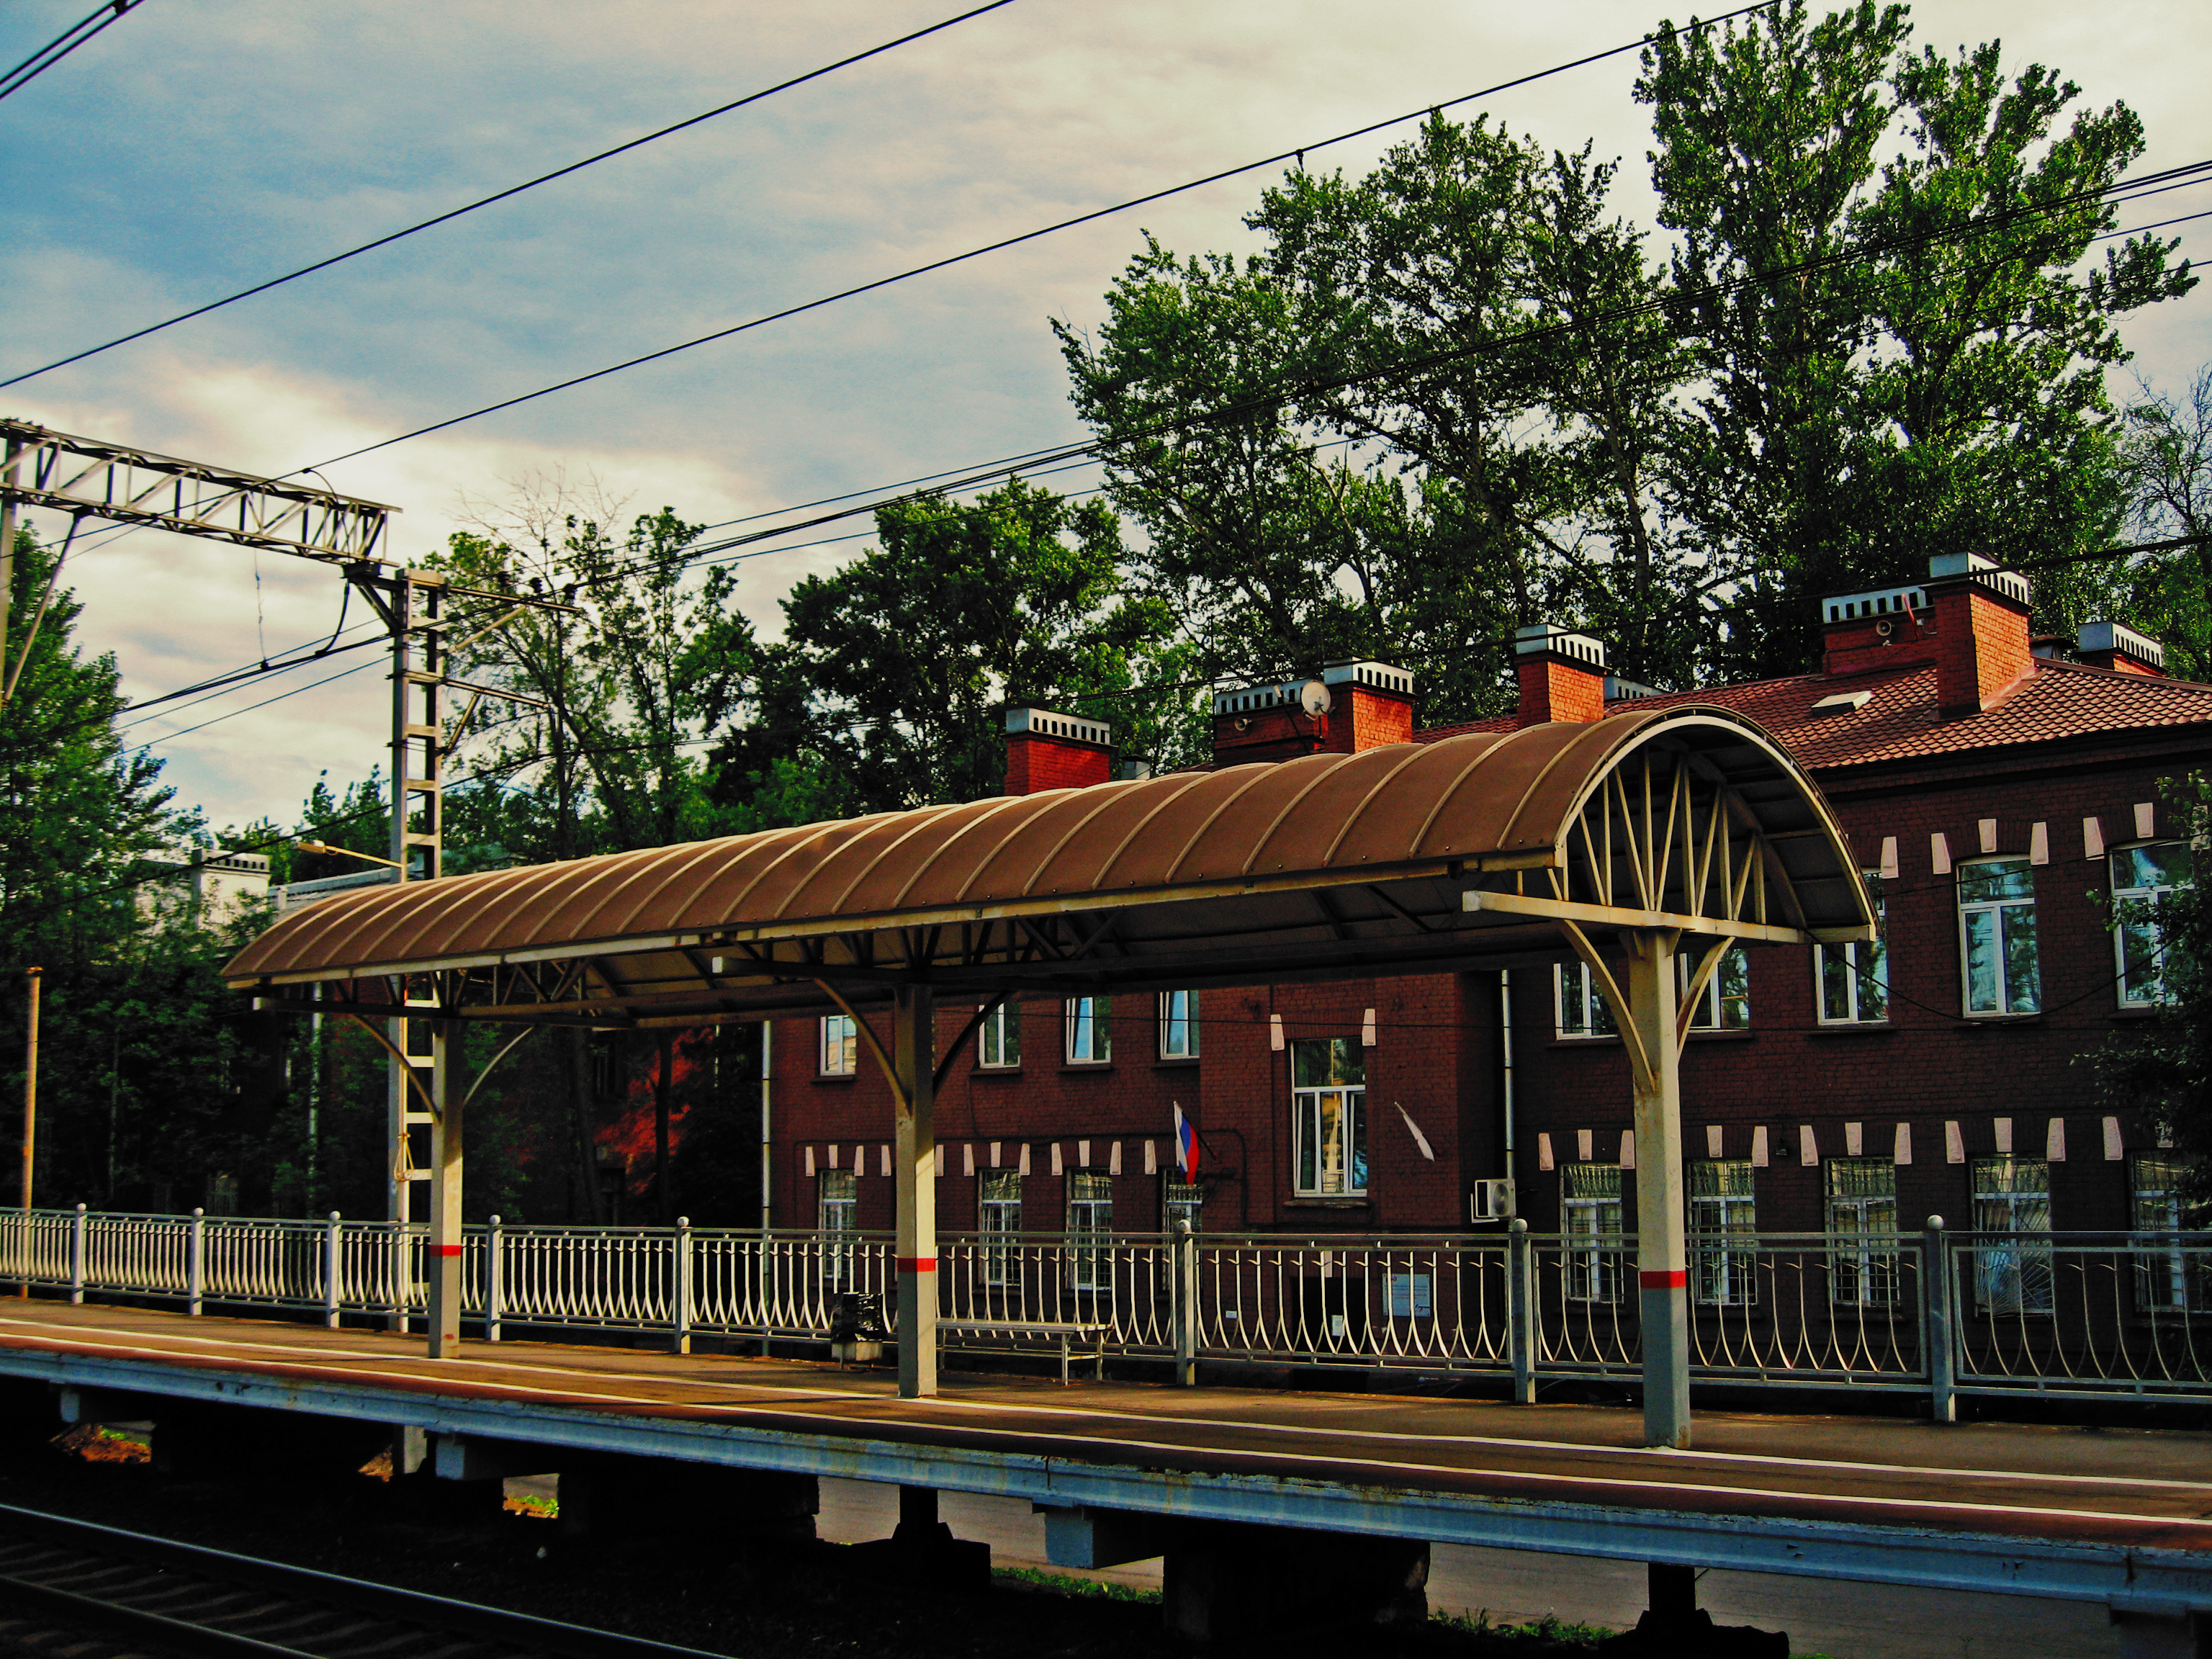
images, sky, cloud, building, tree, window, wood, vehicle, railway, track, rolling, rolling stock, city, rural area, electricity, roof, overhead power line, landscape, siding, metal, public transport, facade, suburb, passenger car, plant, electrical supply, mixed use, train station, public utility, locomotive, railroad car, steel, transport, road, downtown, electrical network, street